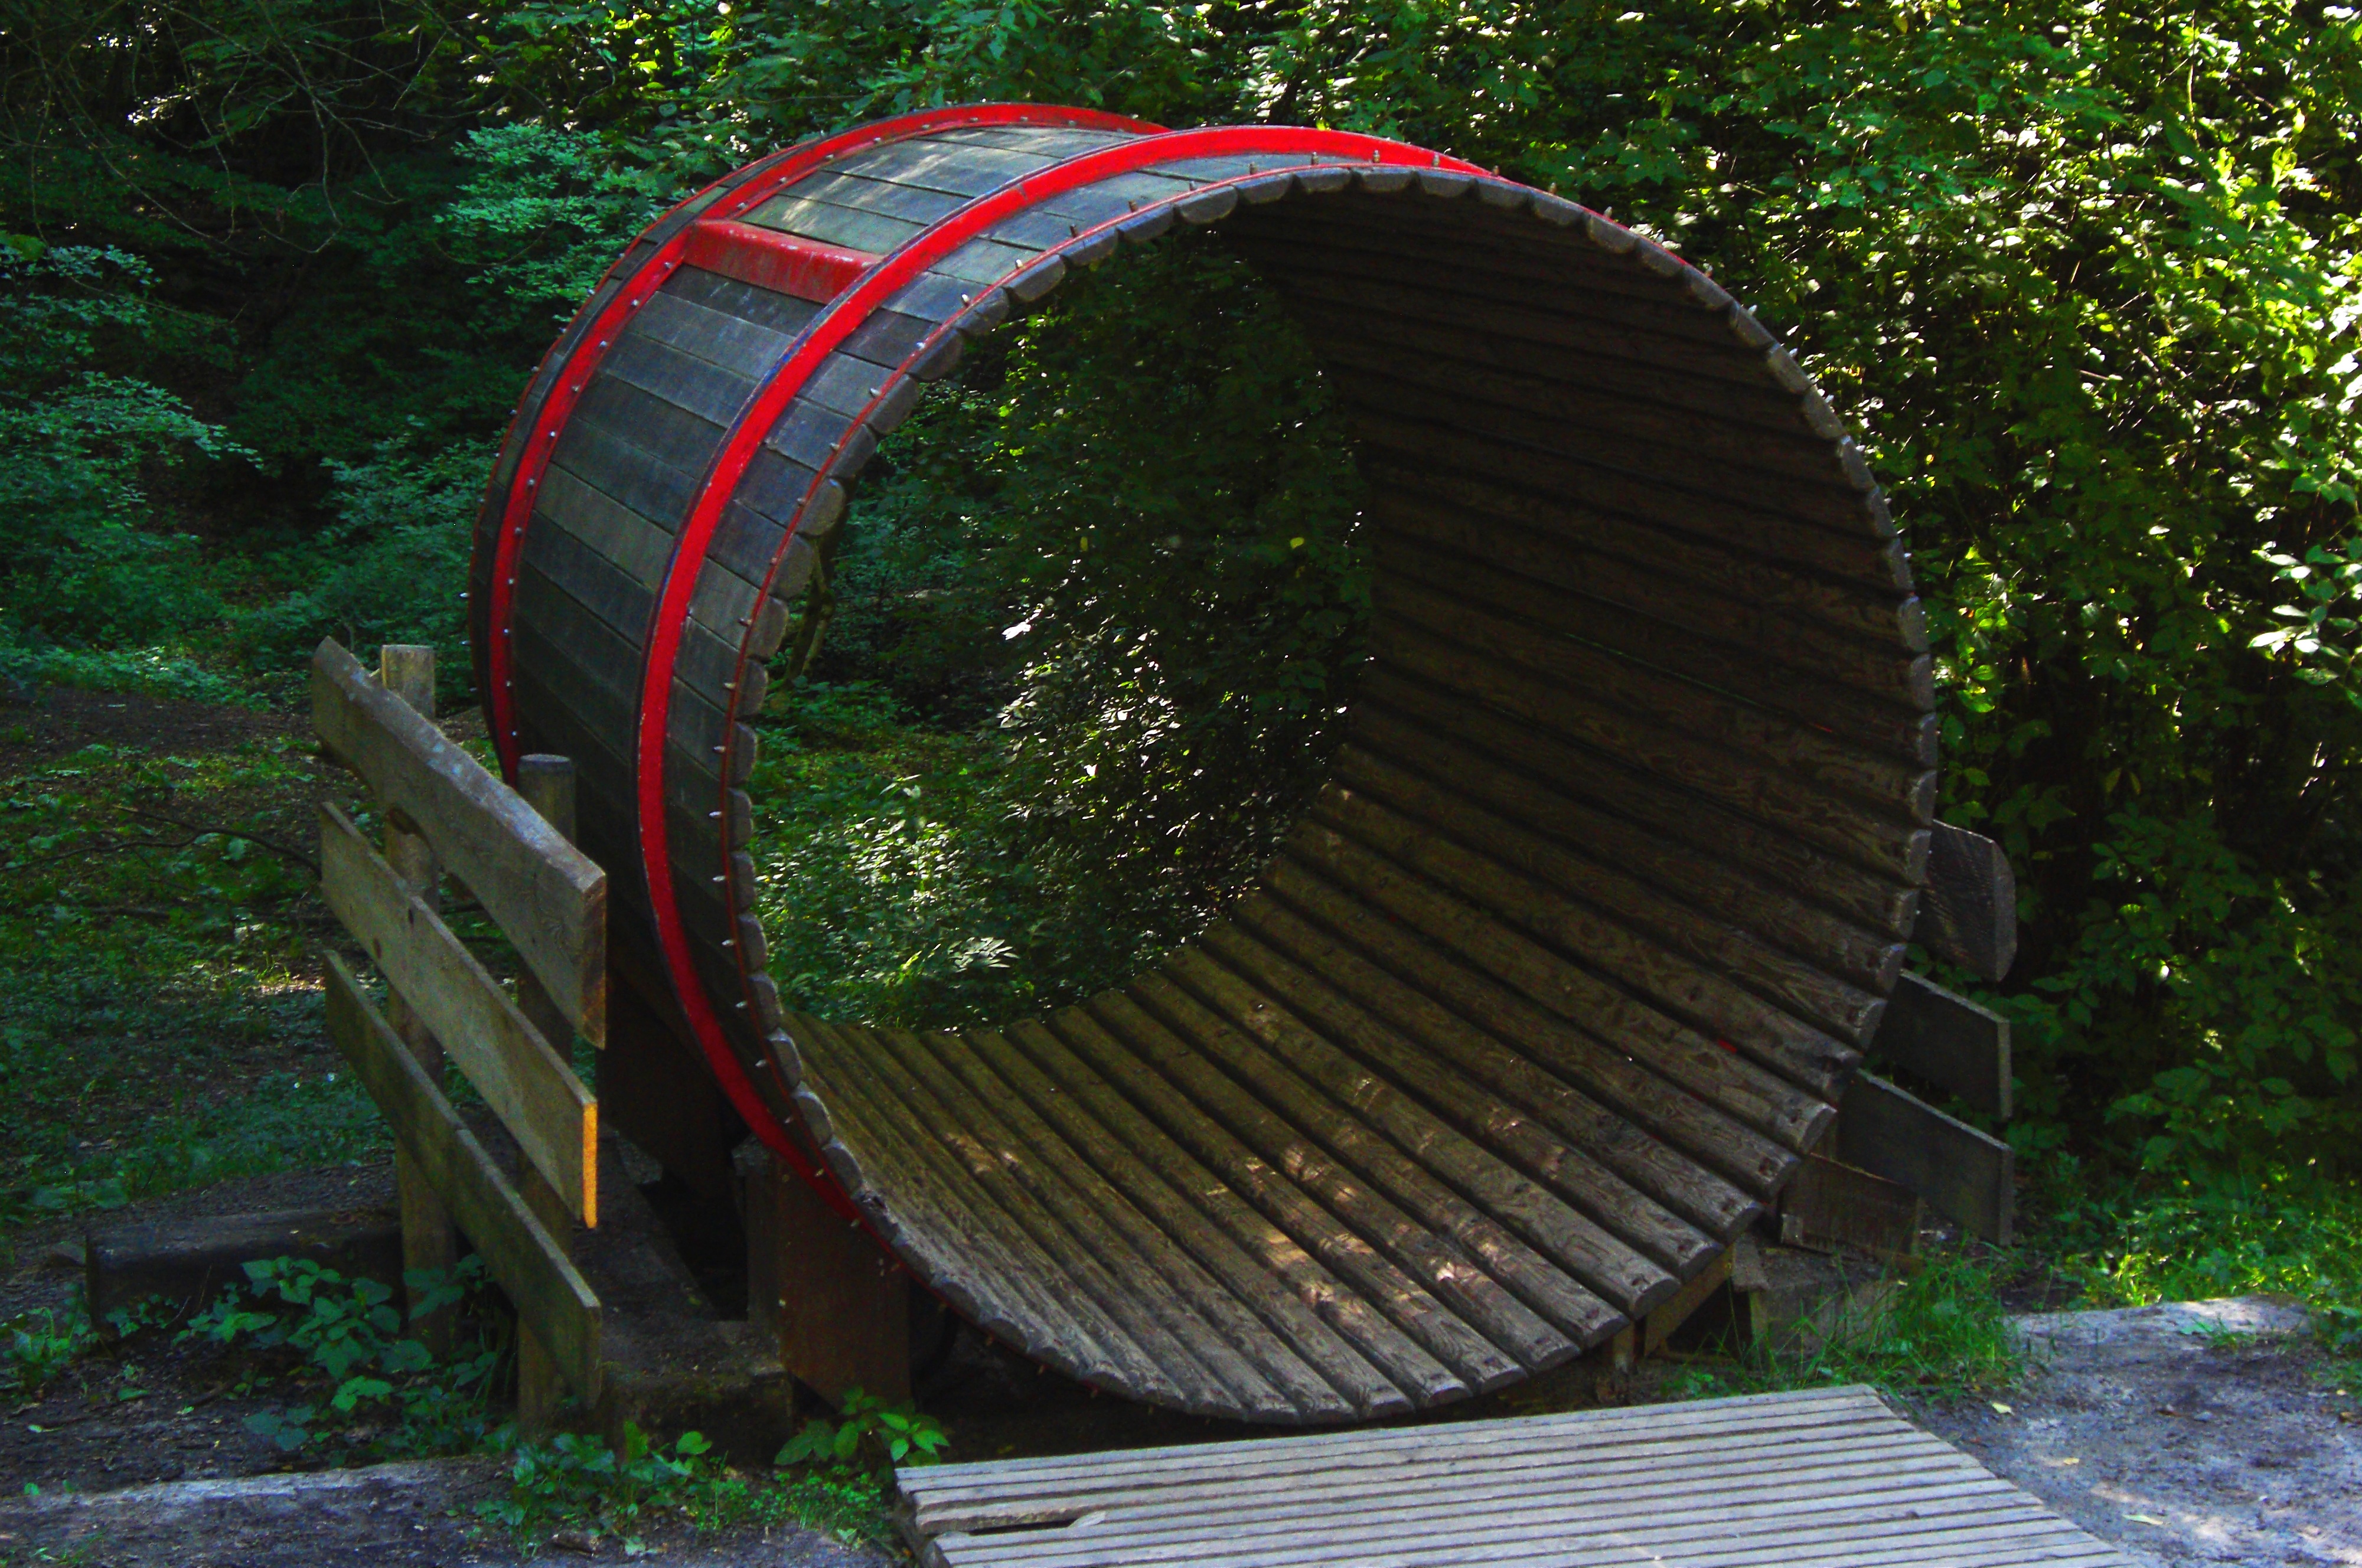
nature, play, backyard, garden, playground, yard, game device, man made object, outdoor structure